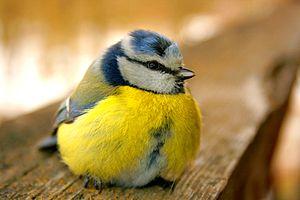
Mésange bleue à Simuna, Estonie.